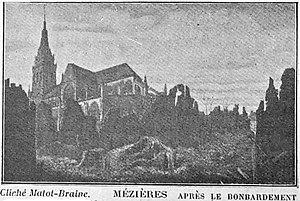
publié vers 1900.
La basilique Notre-Dame-d'Espérance est située à Charleville-Mézières, dans le département des Ardennes.